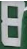
Number: 8